Avengers: Age of Ultron

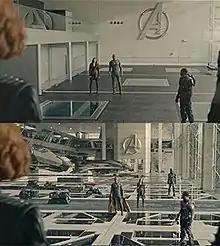
The original shot (top) of the new Avengers training facility and the completed shot (bottom) with CG interiors added by Method Studios

In June 2014, the IMAX Corporation announced that the IMAX release of the film would be converted to IMAX 3D. Following the completion of principal photography several more cast members were revealed including Stellan Skarsgård, Anthony Mackie, Idris Elba, and Tom Hiddleston, reprising their roles from previous MCU films. However, Hiddleston's scenes did not make the theatrical cut of the film, with Whedon saying what was shot "didn't play" and he did not want the film to feel "overstuffed". According to Hiddleston, "In test screenings, audiences had overemphasized Loki's role, so they thought that because I was in it, I was controlling Ultron, and it was actually imbalancing people's expectations." Whedon later explained that Elba and Atwell appear in the film because of exploring the psyches of the Avengers from Scarlet Witch's power. In December 2014, Kim's role was revealed as Dr. Helen Cho. Additional scenes were scheduled to be filmed in January 2015 at Pinewood Studios. In February 2015, Marvel confirmed through promotional material that Serkis portrays Ulysses Klaue in the film. In early April 2015, Linda Cardellini and Julie Delpy were confirmed to be part of the film's cast. At the same time, Whedon stated that the film would not contain a post-credits scene, which had become customary for MCU films. Whedon tried to come up with a post-credit scene but felt that he could not top the "Shawarma scene" in "The Avengers", explaining, "It didn't seem to lend itself in the same way, and we wanted to be true to what felt right. The first rule of making a sequel is take the best moments and do something else. Don't do the Indiana Jones gun trick again differently. Just go somewhere else. Don't try to hit the same highs, because people will sense it." However, Feige clarified, "There will be a tag [shortly after the credits start]. But there's not a post––credit scene."